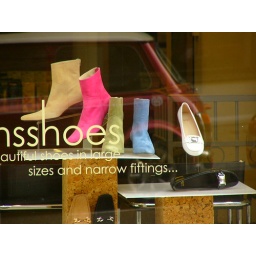
colorful shoes at Chiltern, with the mini in the reflection